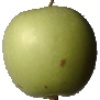
Label: Apple Granny Smith 1